Virginia Haggard

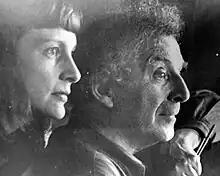
Photo with Marc Chagall in 1948

In 1935, Virginia married Scottish painter John McNeil. The couple had one daughter, Jean McNeil, born in New York City. However, the marriage was troubled due to McNeil's struggles with depression.